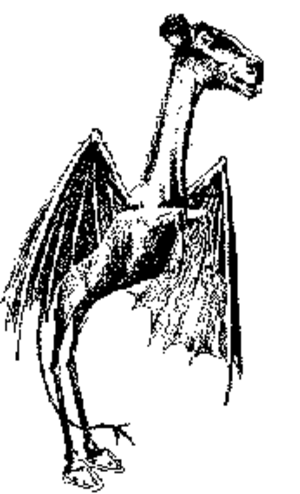
Les Devils du New Jersey sont une franchise professionnelle de hockey sur glace basée à Newark